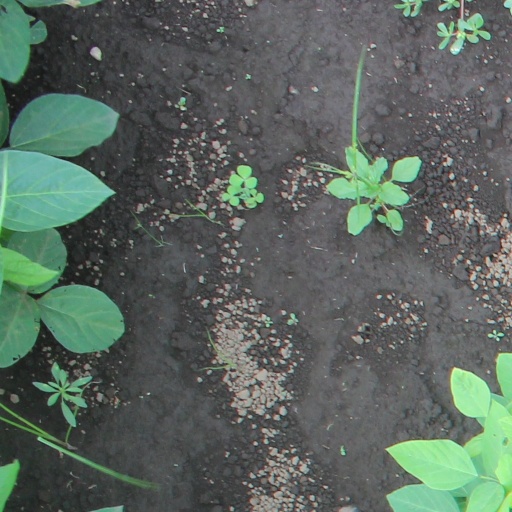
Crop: soybean